Three Studies for Figures at the Base of a Crucifixion

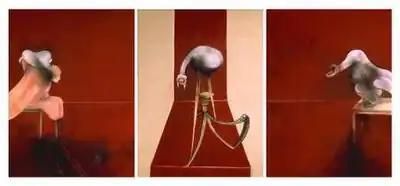
"Second Version of Triptych 1944" (1988)

Bacon often created second versions of his major paintings. In 1988, he completed a near-copy of the original "Three Studies". With each panel at 78 × 58 inches (198 × 147 cm), this second version is more than twice the size of the original, and the orange background has been replaced by a blood-red hue. The figures occupy a smaller proportion of the canvas than those of the 1944 version, a device which, according to the Tate Gallery's catalogue, "plung[es] them into a deep void".